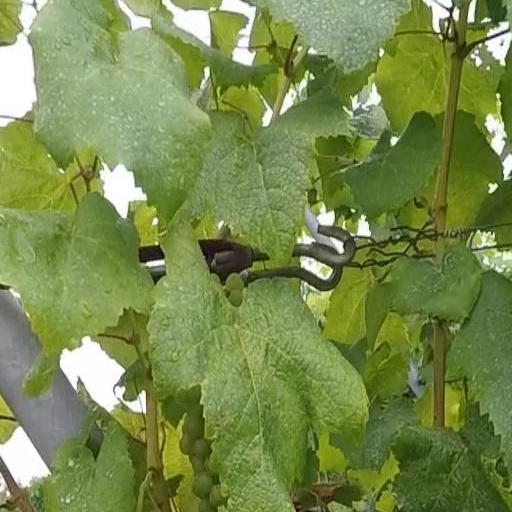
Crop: grape